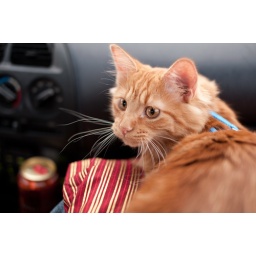
Photo a day #1,933(355/365 in 2009)The cat did pretty well on our 14 hour car drive to California.